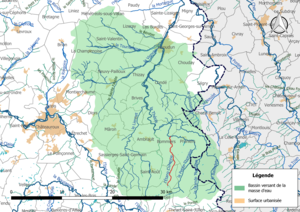
Carte de la masse d'eau «
L'Étang Civrenne, ou le ruisseau de l'Étang de Civrenne, est un cours d'eau français qui coule dans le département de l'Indre. C'est un affluent de la Petite Thonaise en rive gauche et donc un sous-affluent de la Loire.